Atikamekw of Opitciwan

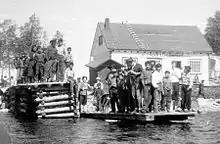
Atikamekw on the dock of the Hudson's Bay Company on the Obedjiwan Lake circa 1921

The Atikamekw of Opitciwan (French: "Atikamekw d'Opitciwan") are an Atikamekw First Nation in Quebec, Canada. In 2016, it has a registered population of 2,937 members, who live primarily on an Indian reserve, Obedjiwan 28, located in Mauricie.